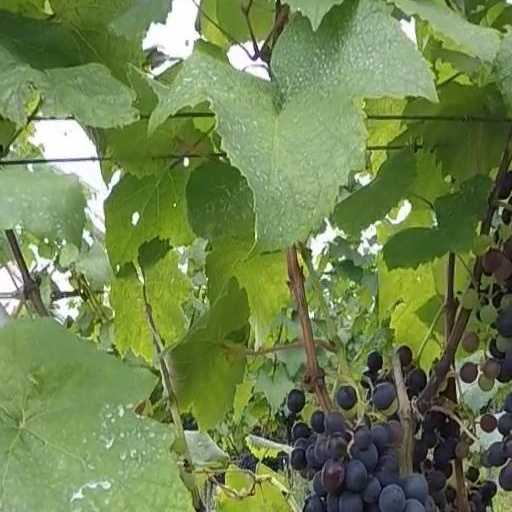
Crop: grape